Johan Kappelhof

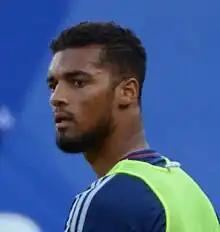
Kappelhof with Chicago Fire in 2017

Johan Kappelhof (born 5 August 1990) is a Dutch professional footballer who plays as a defender for club Safa.